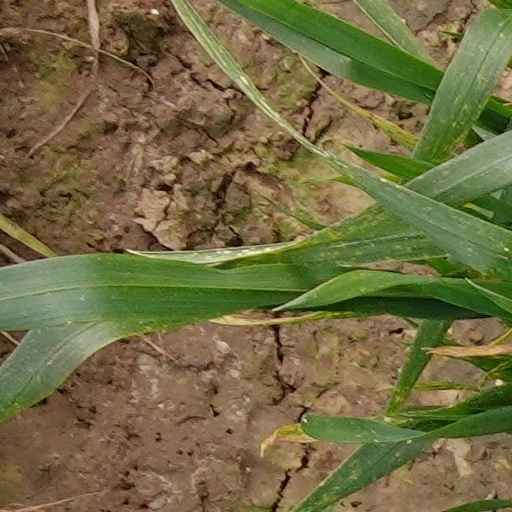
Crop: wheat